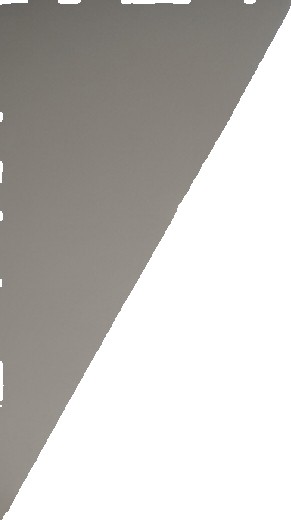
Surface category: ceiling